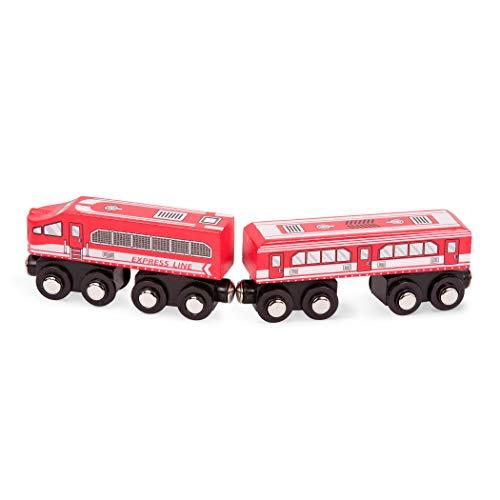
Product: Battat – Wooden Passenger Trains – Classic & Compatible Wooden Toy Train Car Accessories for Kids & Collectors Aged 3 Years Old & Up (6Pc)
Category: Toys & Games | Play Vehicles | Play Trains & Railway Sets | Train Cars
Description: Choo Choo: all aboard these detailed retro-style toy locomotives and cars for children.
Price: $12.99
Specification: ProductDimensions:4.2x1.2x1.8inches|ItemWeight:15.8ounces|ShippingWeight:1.55pounds(Viewshippingratesandpolicies)|ASIN:B07V3RNL17|Itemmodelnumber:BT2637Z|Manufacturerrecommendedage:36months-8years